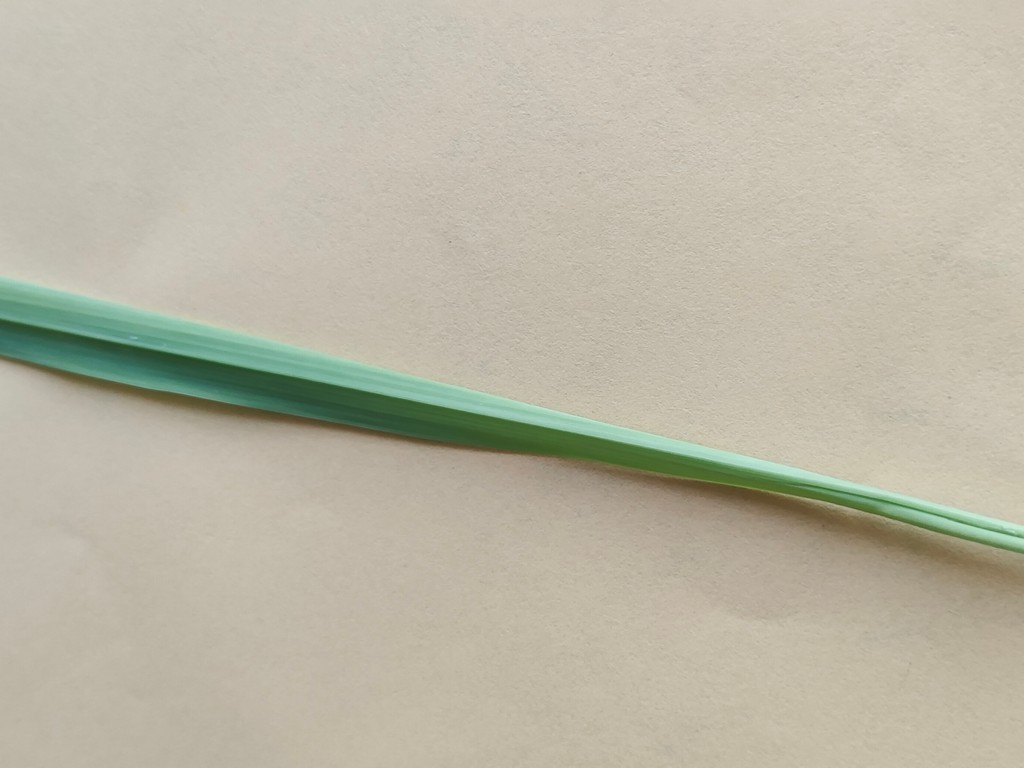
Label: Healthy